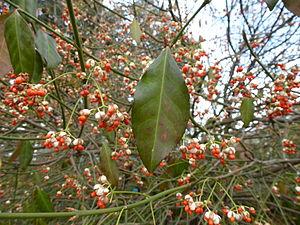
Euonymus fortunei 'vegeta', feuille et fruits en hiver. Serres d'Auteuil - Jardin botanique de la ville de Paris - France